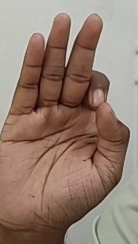
ASL sign: F